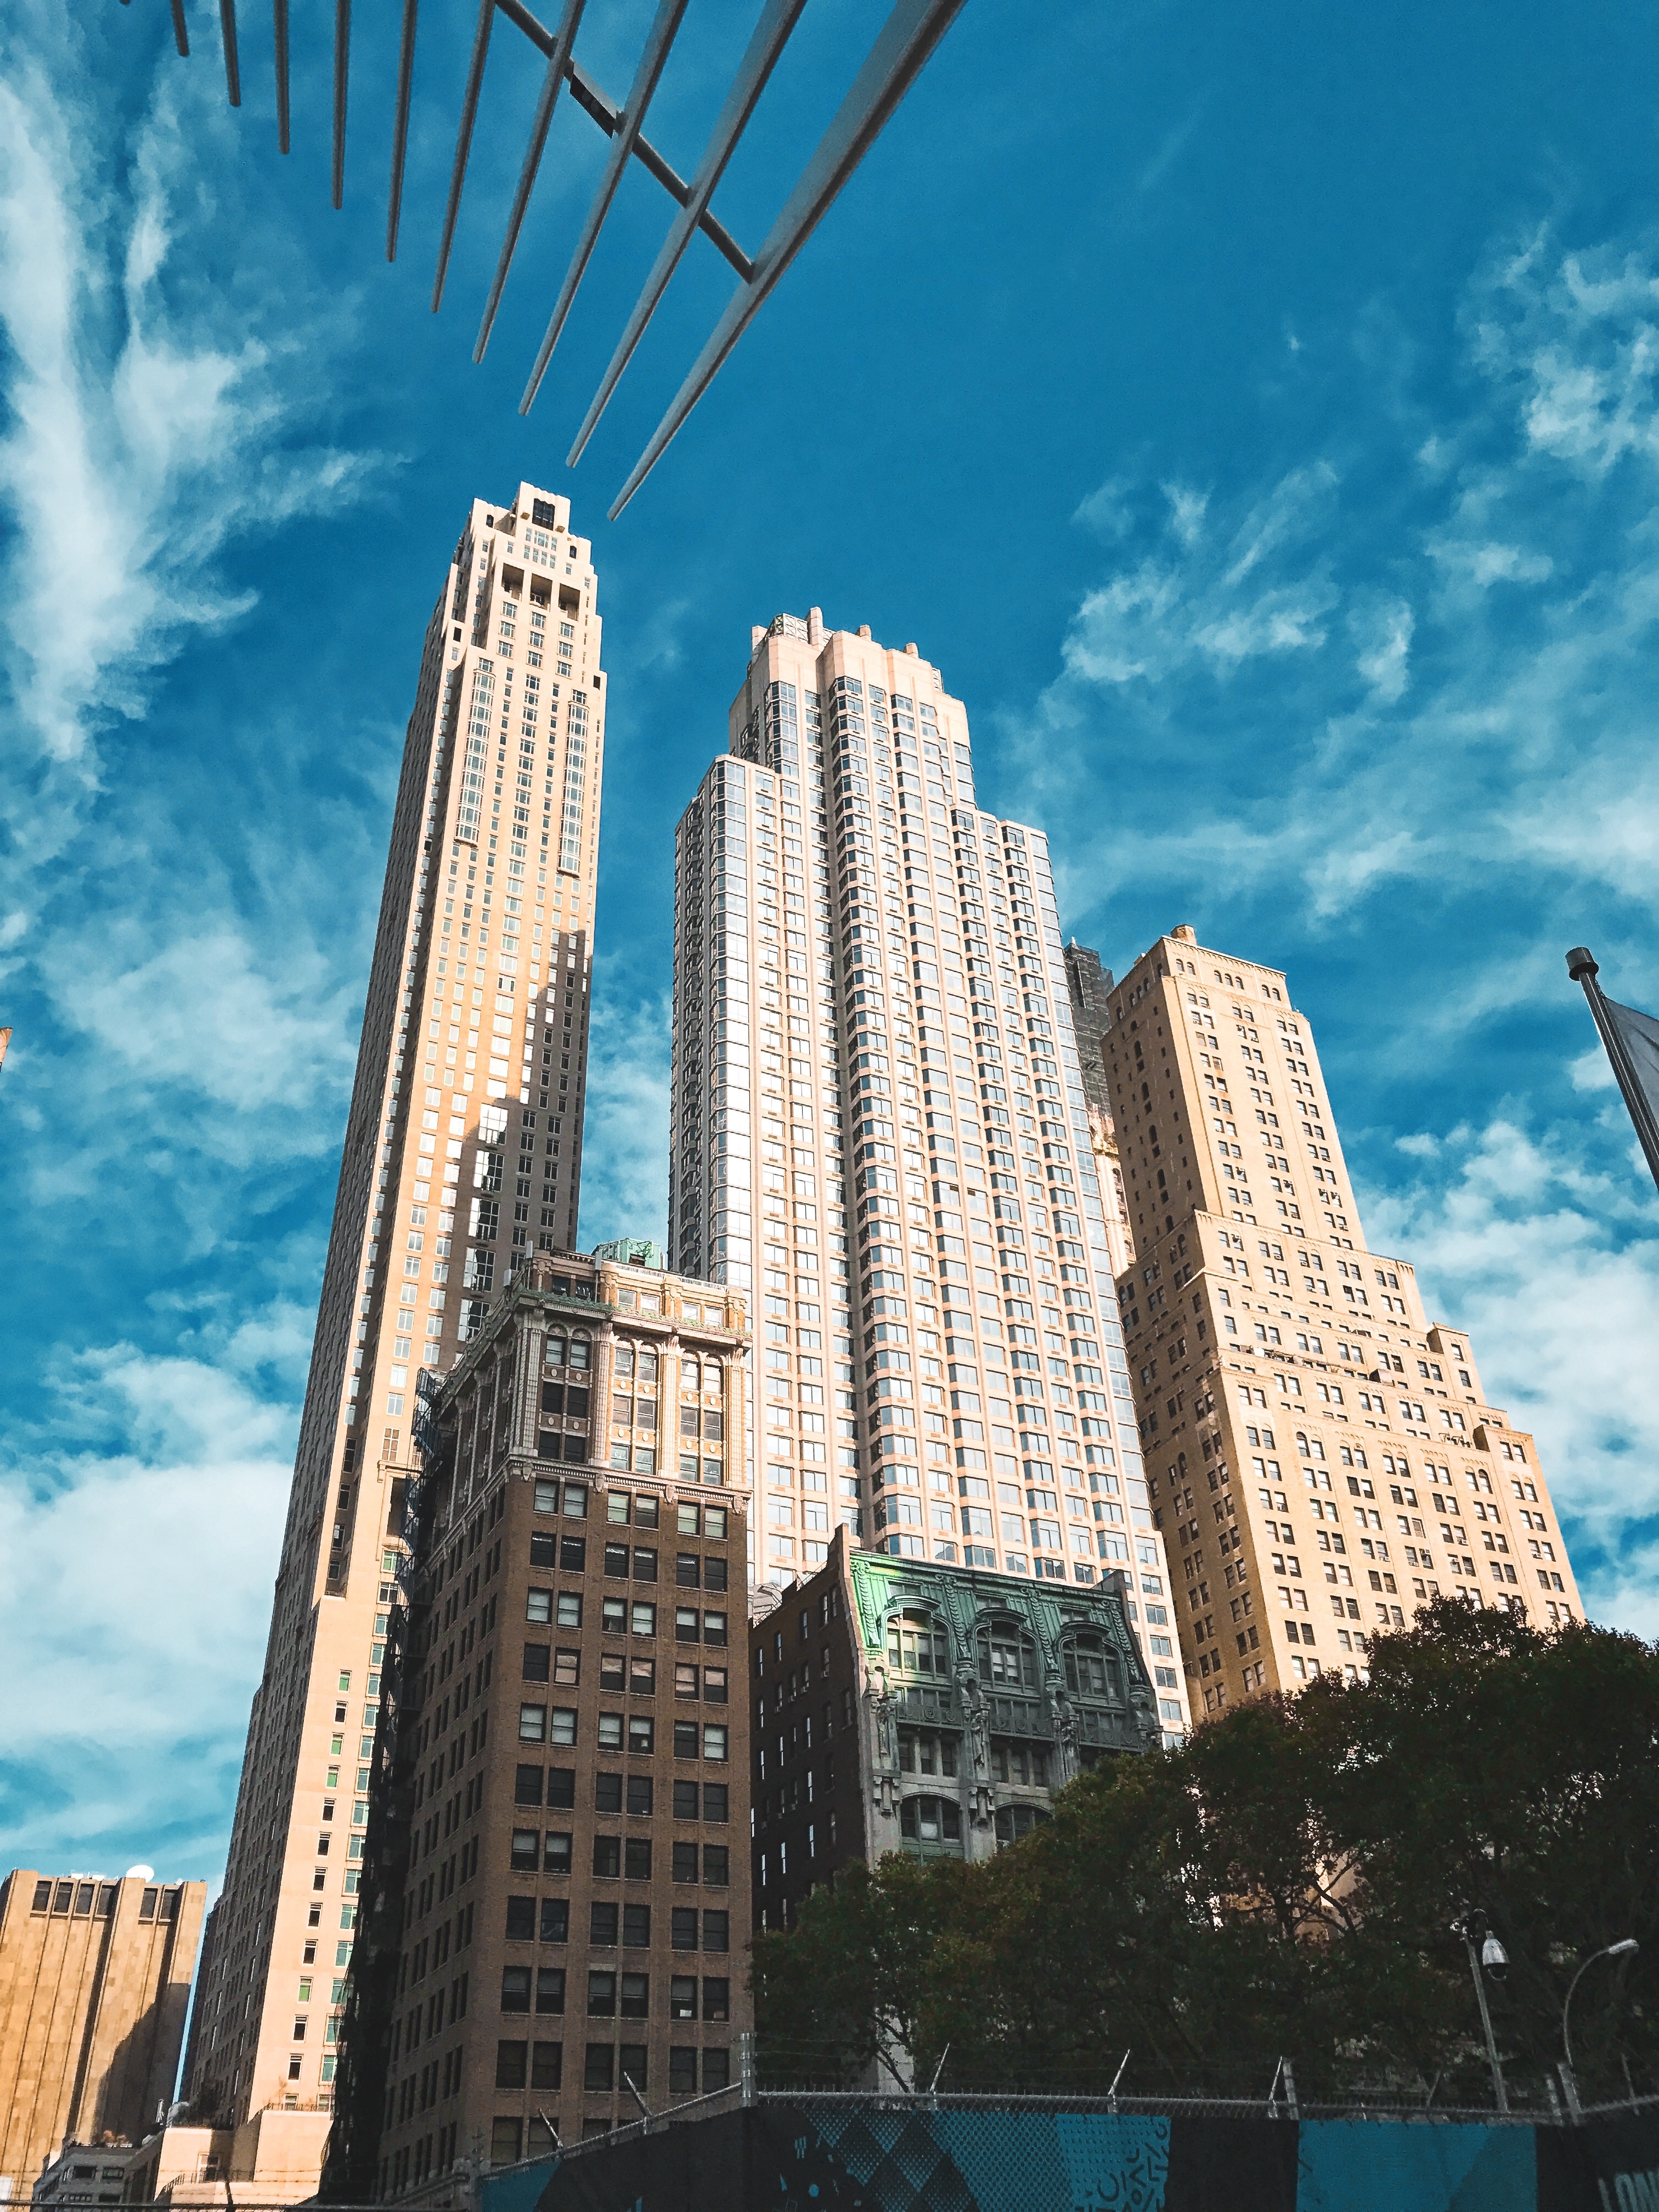
architecture, sky, skyline, building, city, skyscraper, cityscape, downtown, tower, landmark, facade, blue, tower block, spire, metropolis, condominium, urban area, human settlement, metropolitan area